Corps Guestphalia Halle

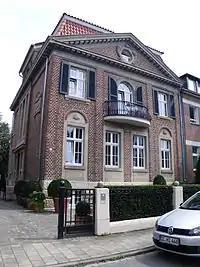
Corpshaus in Münster

In 1810, the older student association first occupied a Westphalian pub in the “Cool Fountain” in Halle.